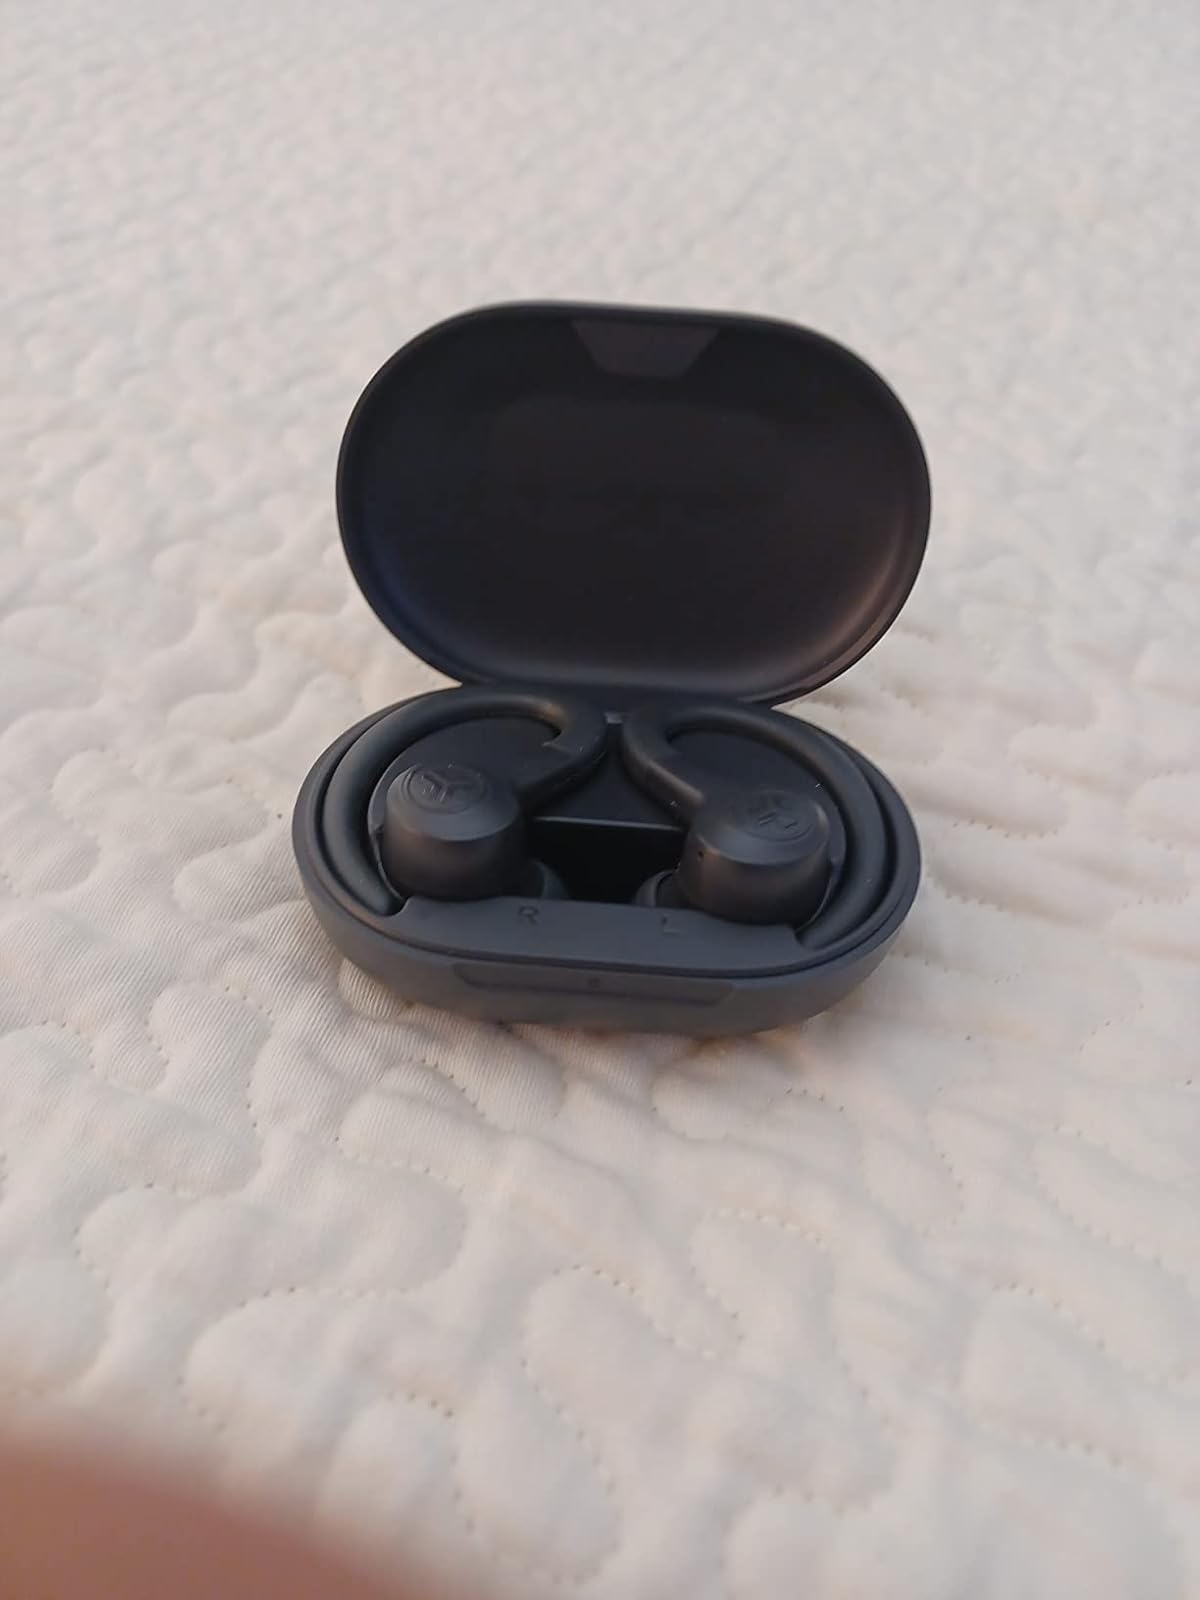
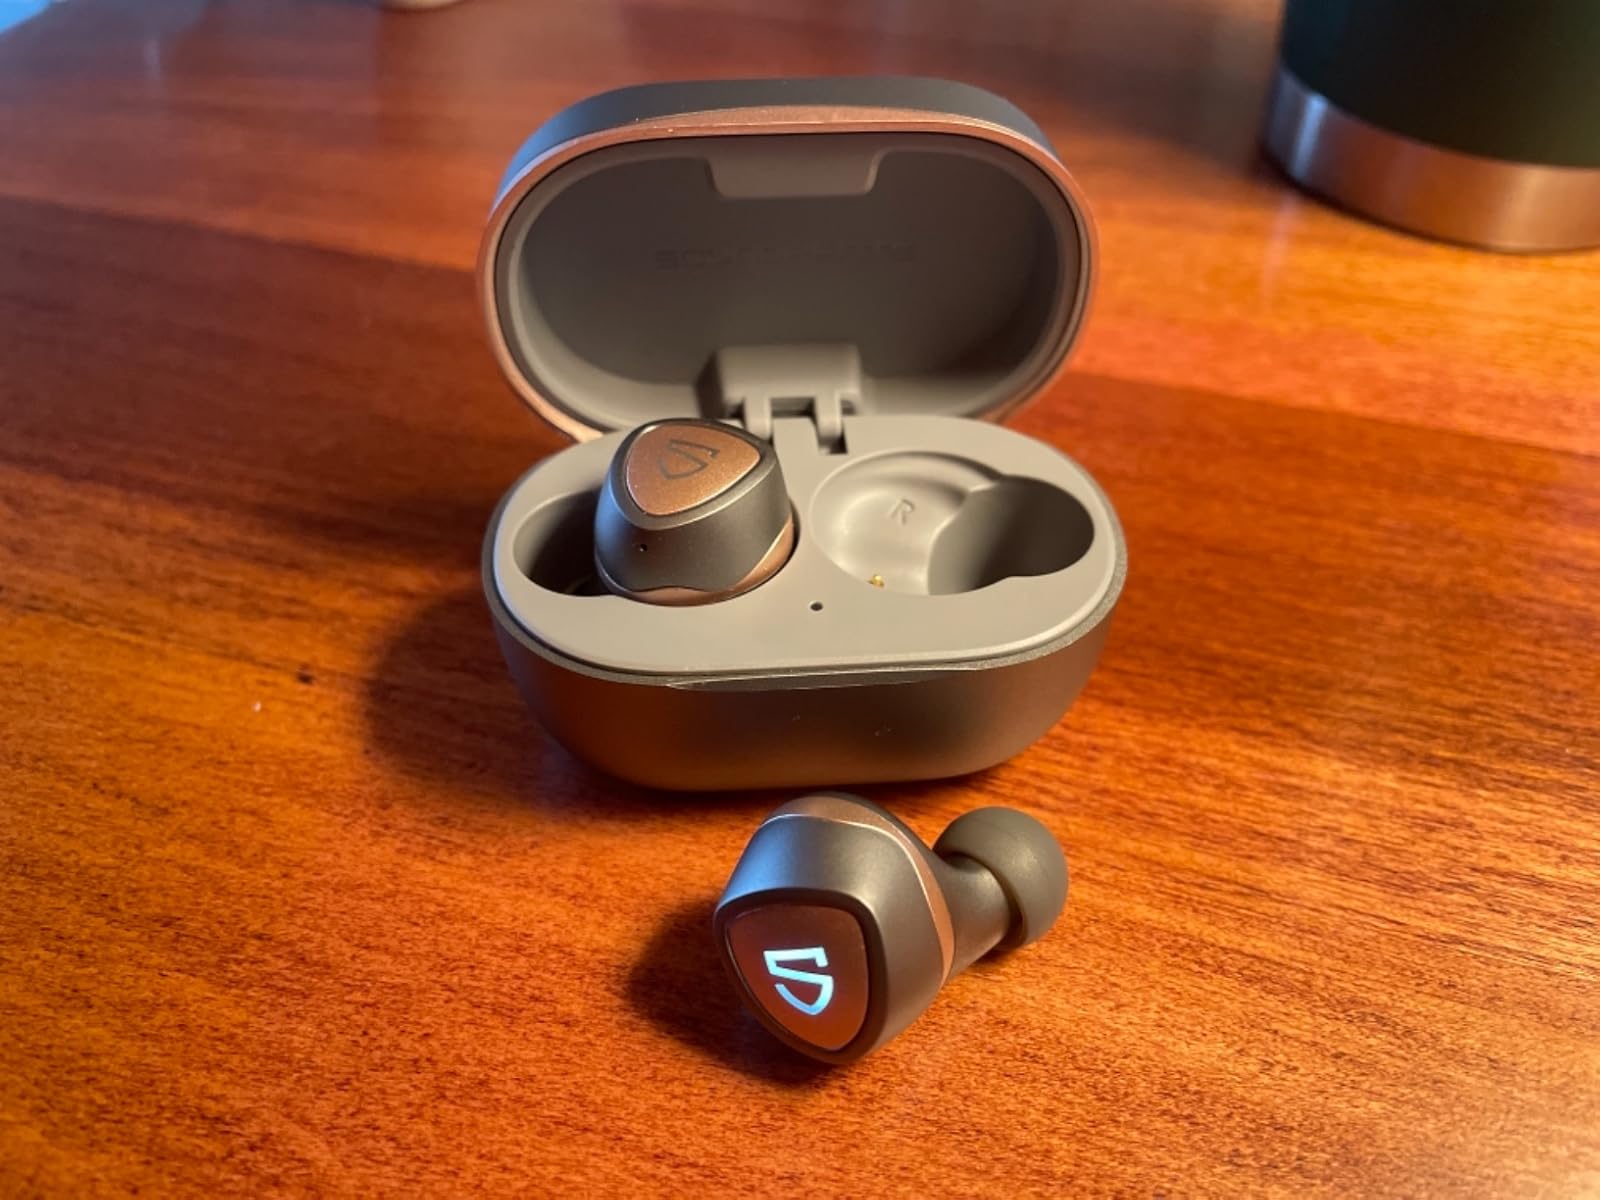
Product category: earbuds
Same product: no